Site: brandenburg
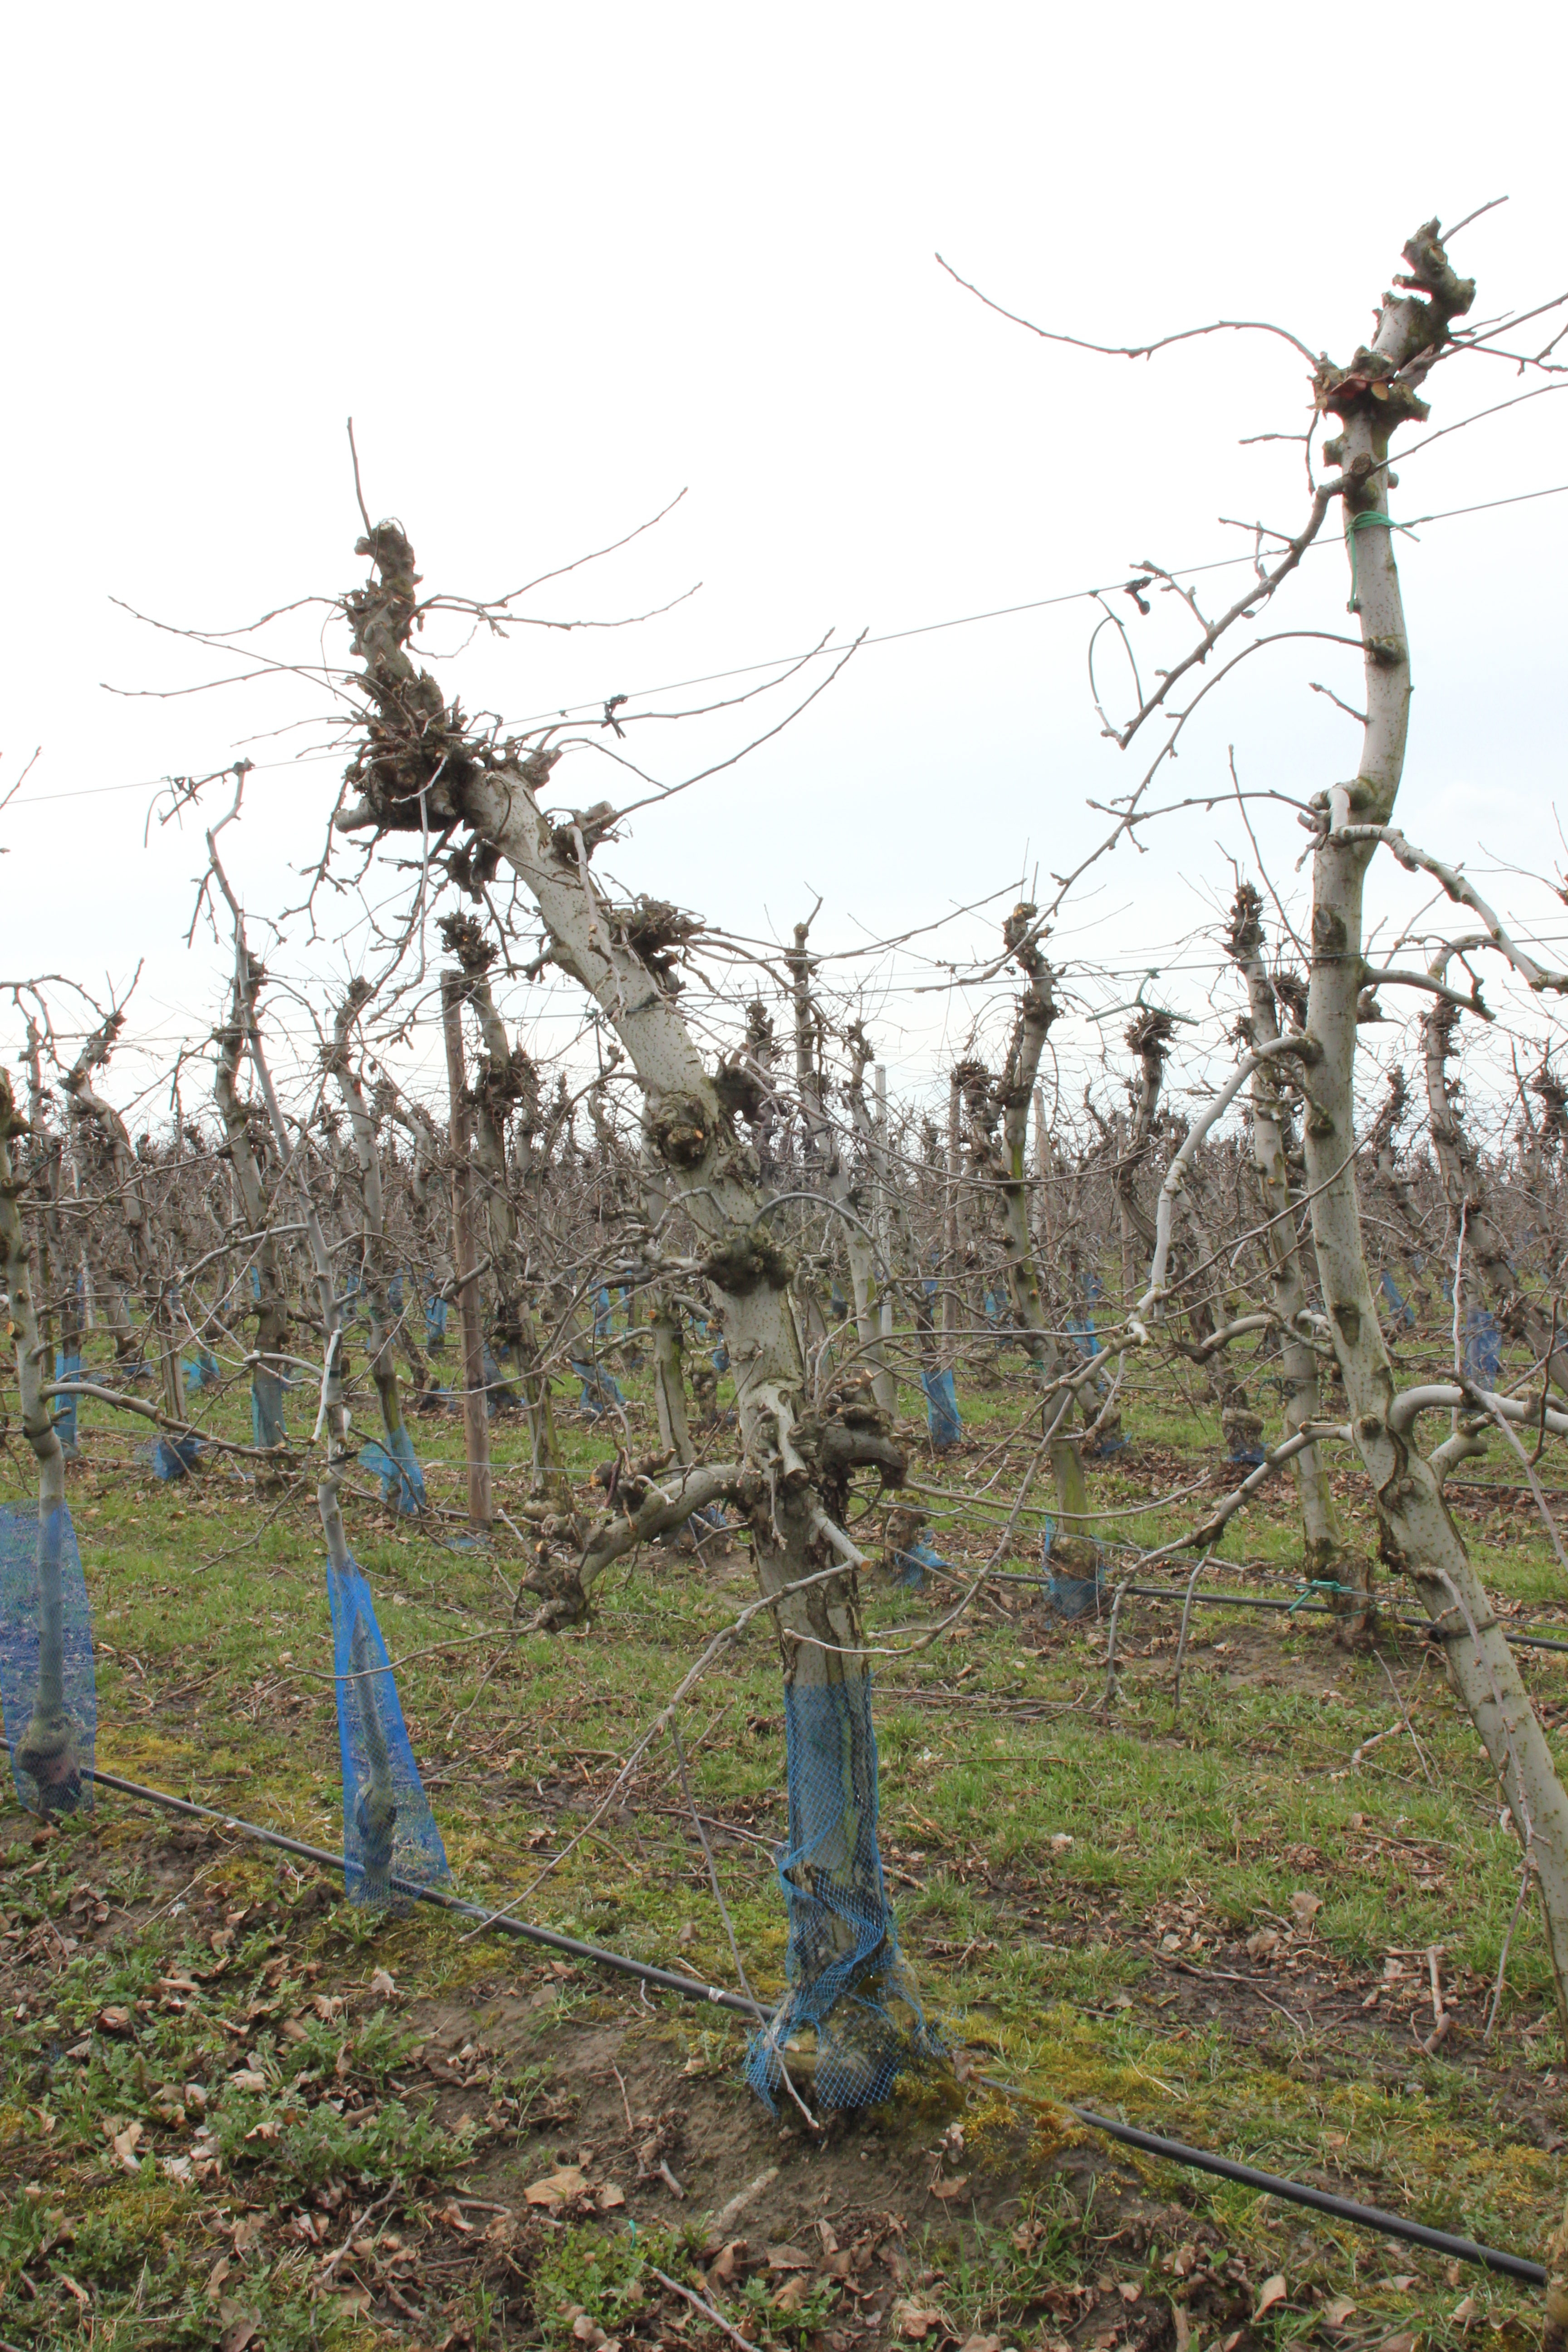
Growth stage (BBCH 01): Bud development